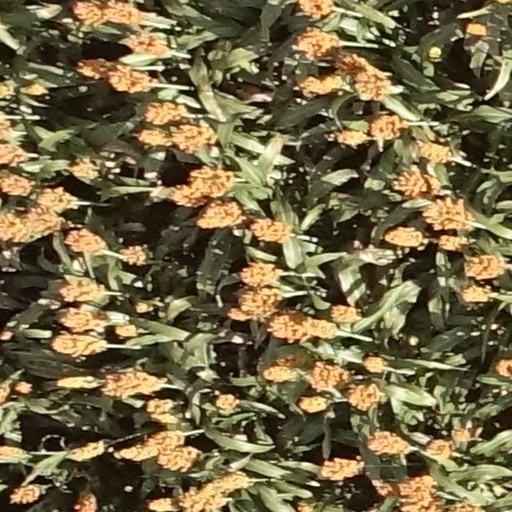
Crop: sorghum